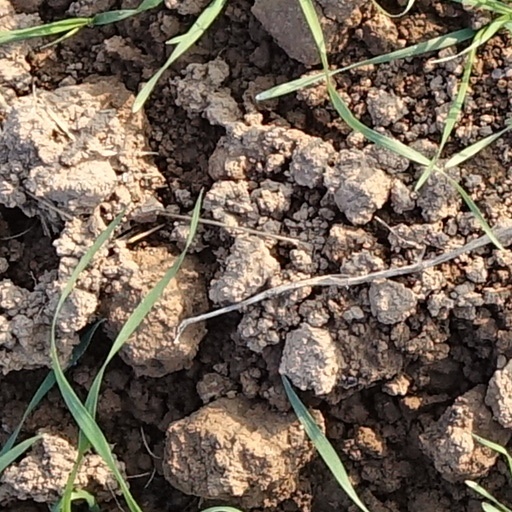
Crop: wheat